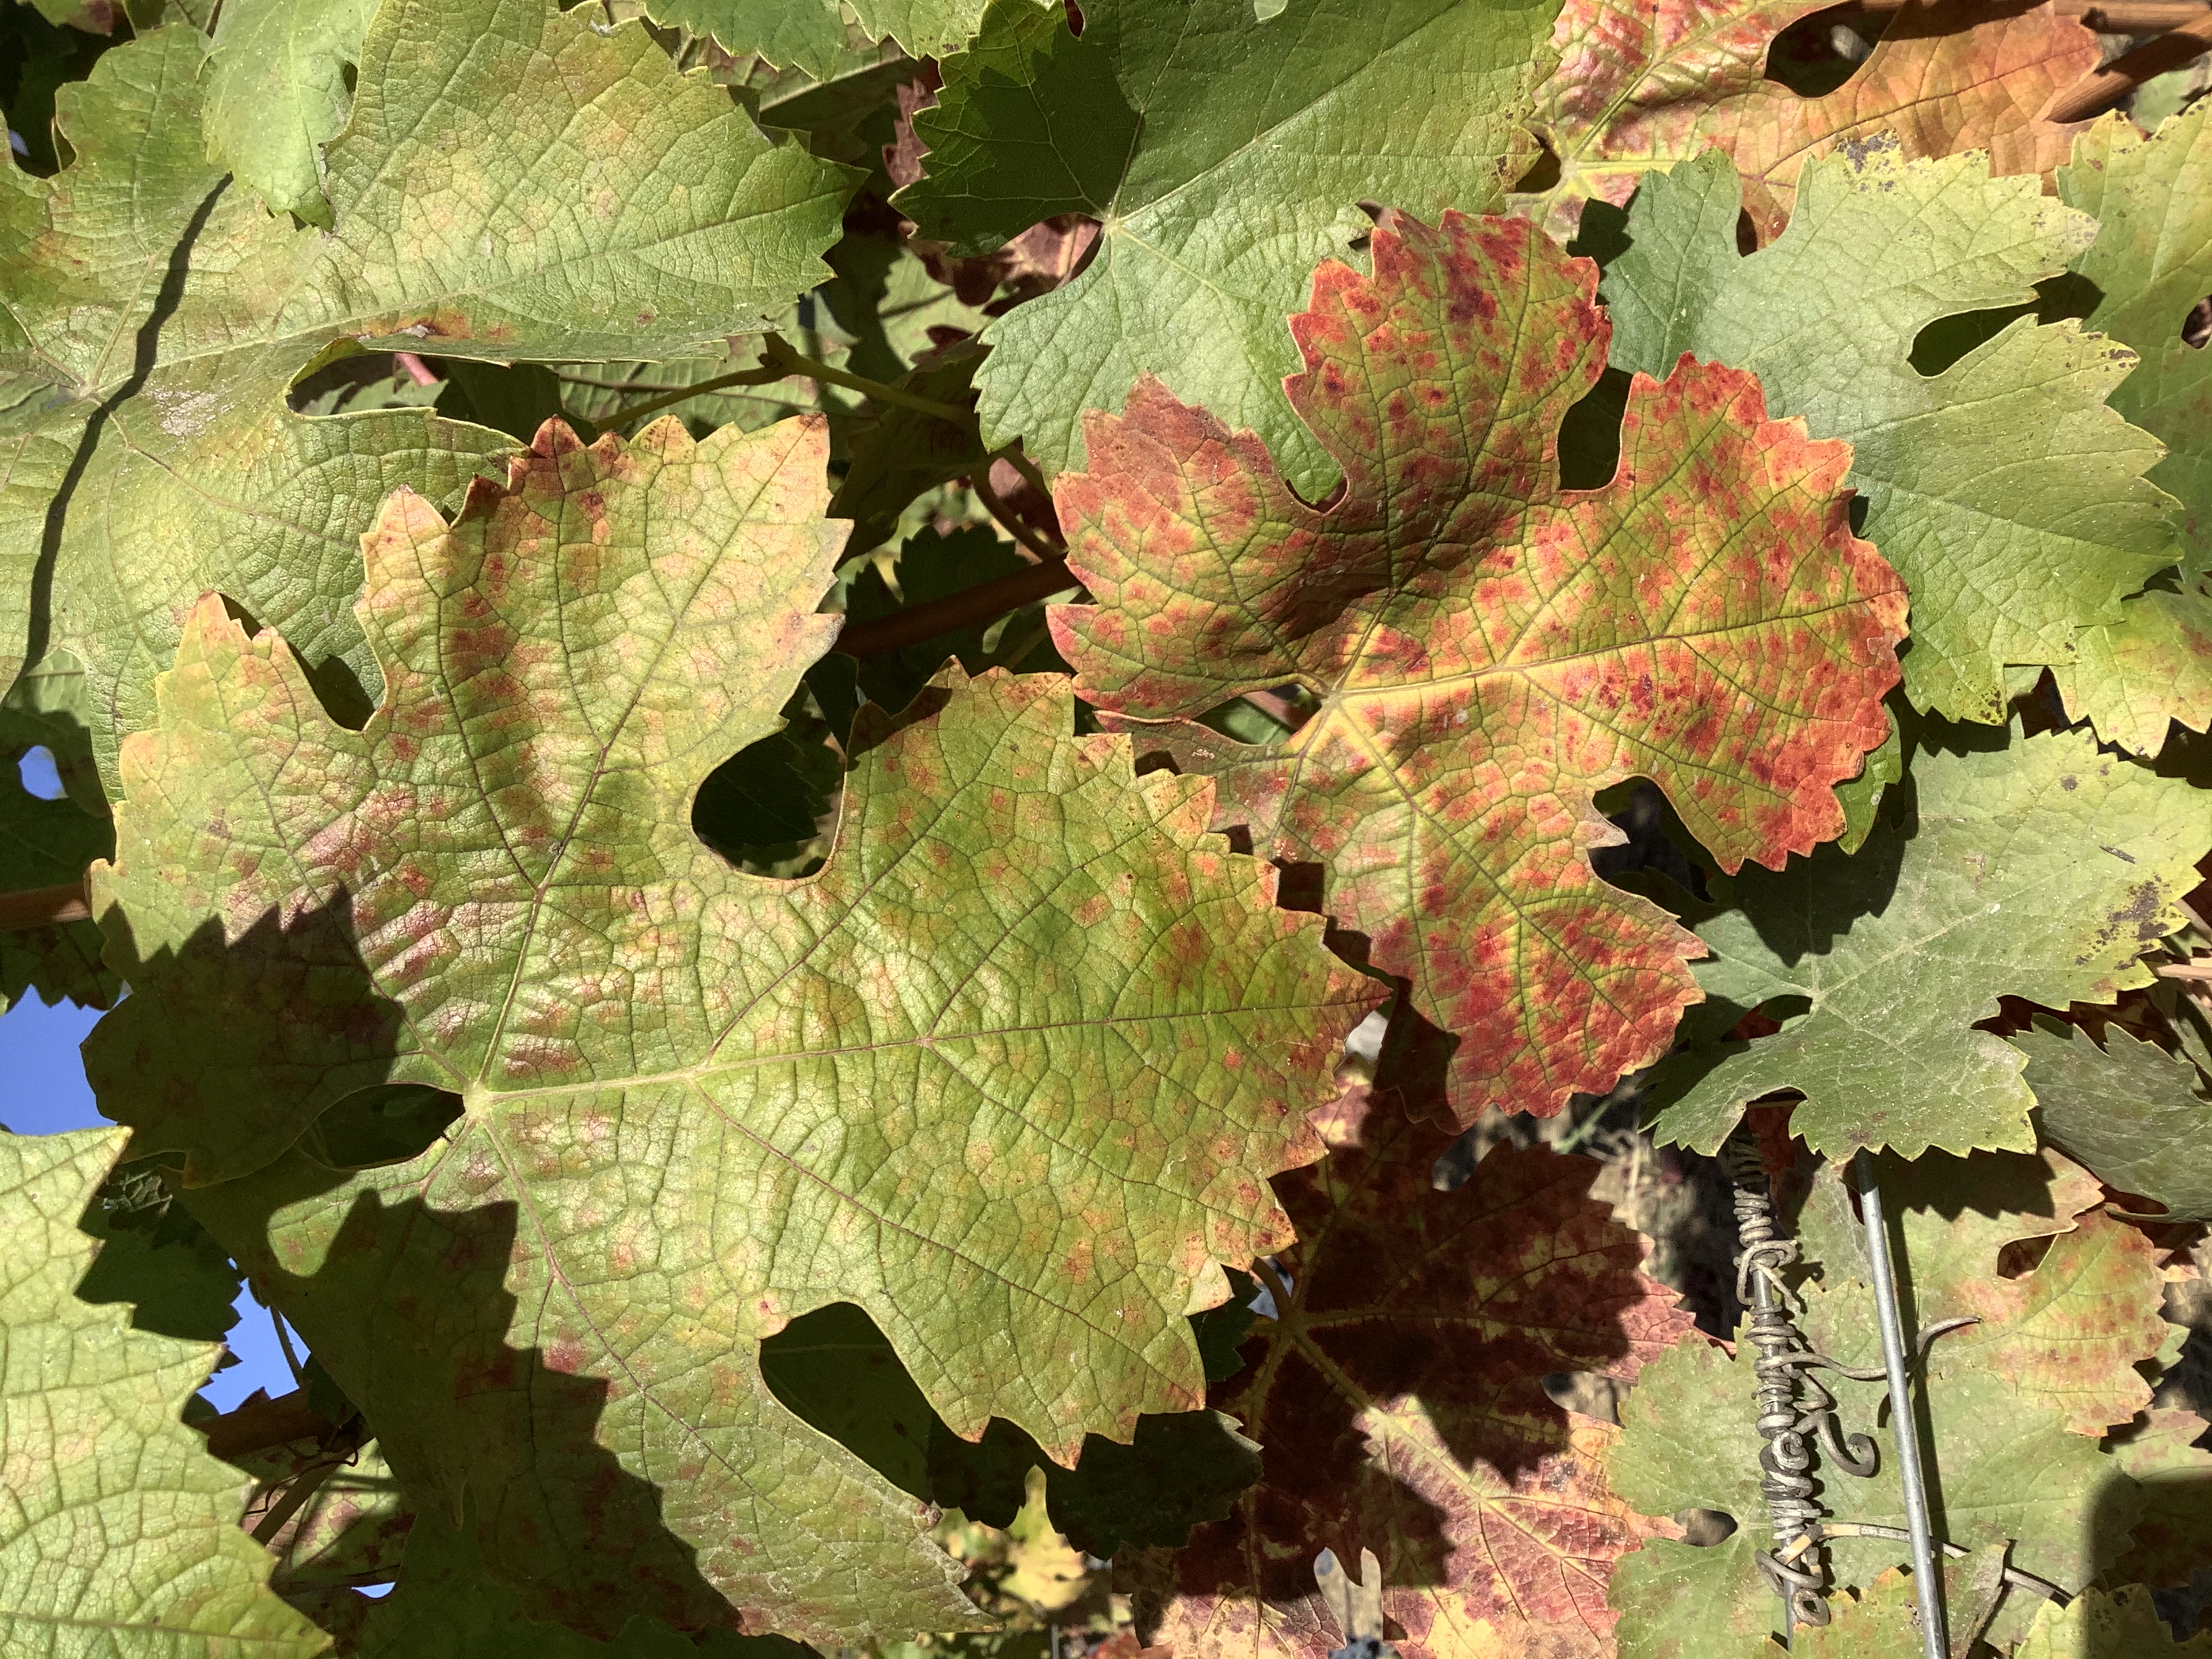
Label: Red Blotch